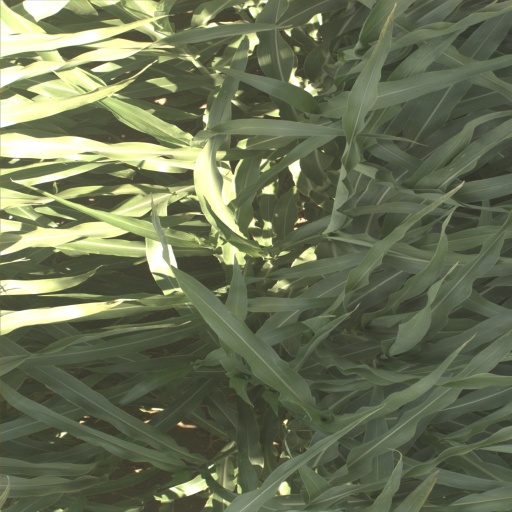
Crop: sorghum